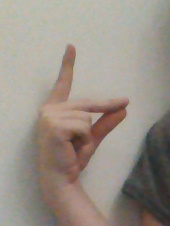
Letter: ta